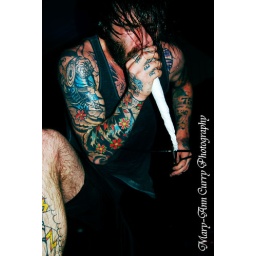
this was taken at the sky eats airplane show in pensacola at the legion on 5.25.09